Konrad Corradi

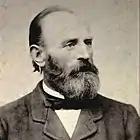
Konrad Corradi

In 1821, he began a six-year apprenticeship at the studios of Johann Heinrich Bleuler, the Younger (1787–1857) in Feuerthalen, which he completed in 1827. From 1833, he worked at the painting school and publishing house operated by Bleuler's brother, Johann Ludwig, at Schloss Laufen.